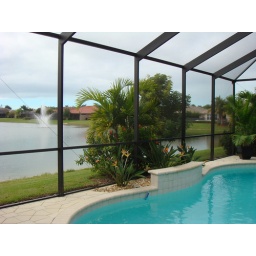
look there is a lake in back of the house - see the fountain